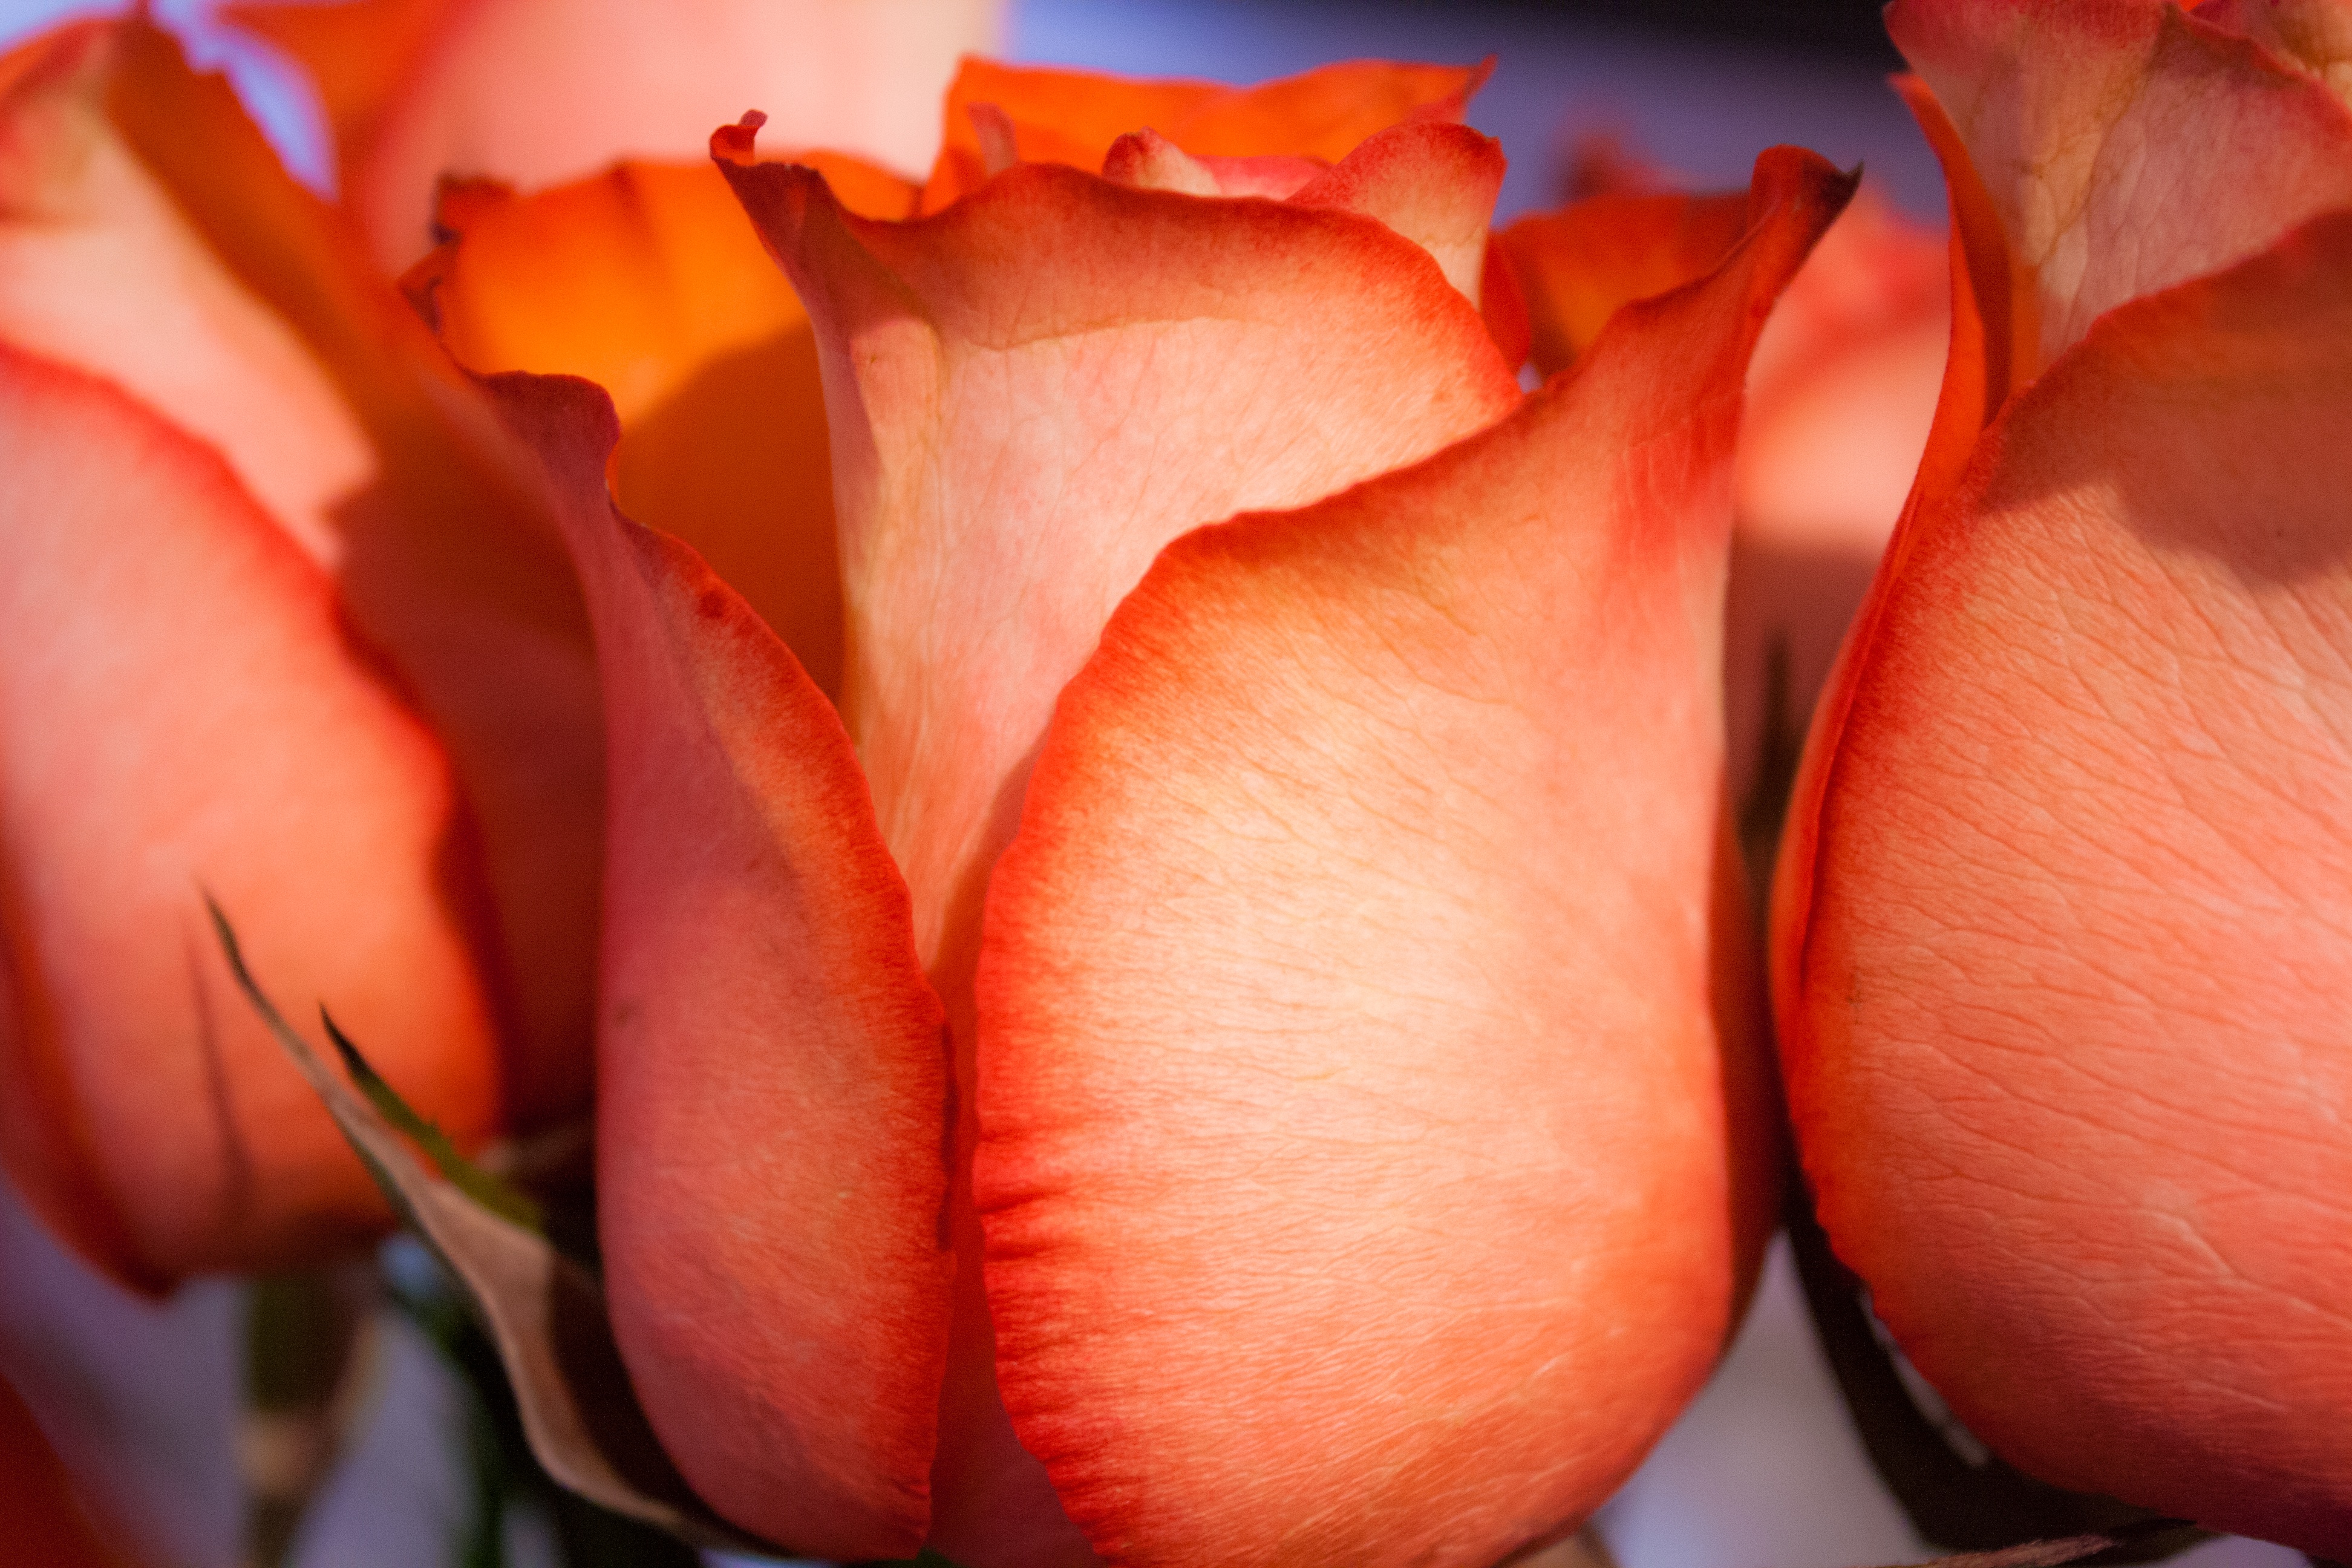
plant, photography, leaf, flower, petal, bloom, rose, red, pink, close up, beautiful, macro photography, flowering plant, rose family, plant stem, land plant